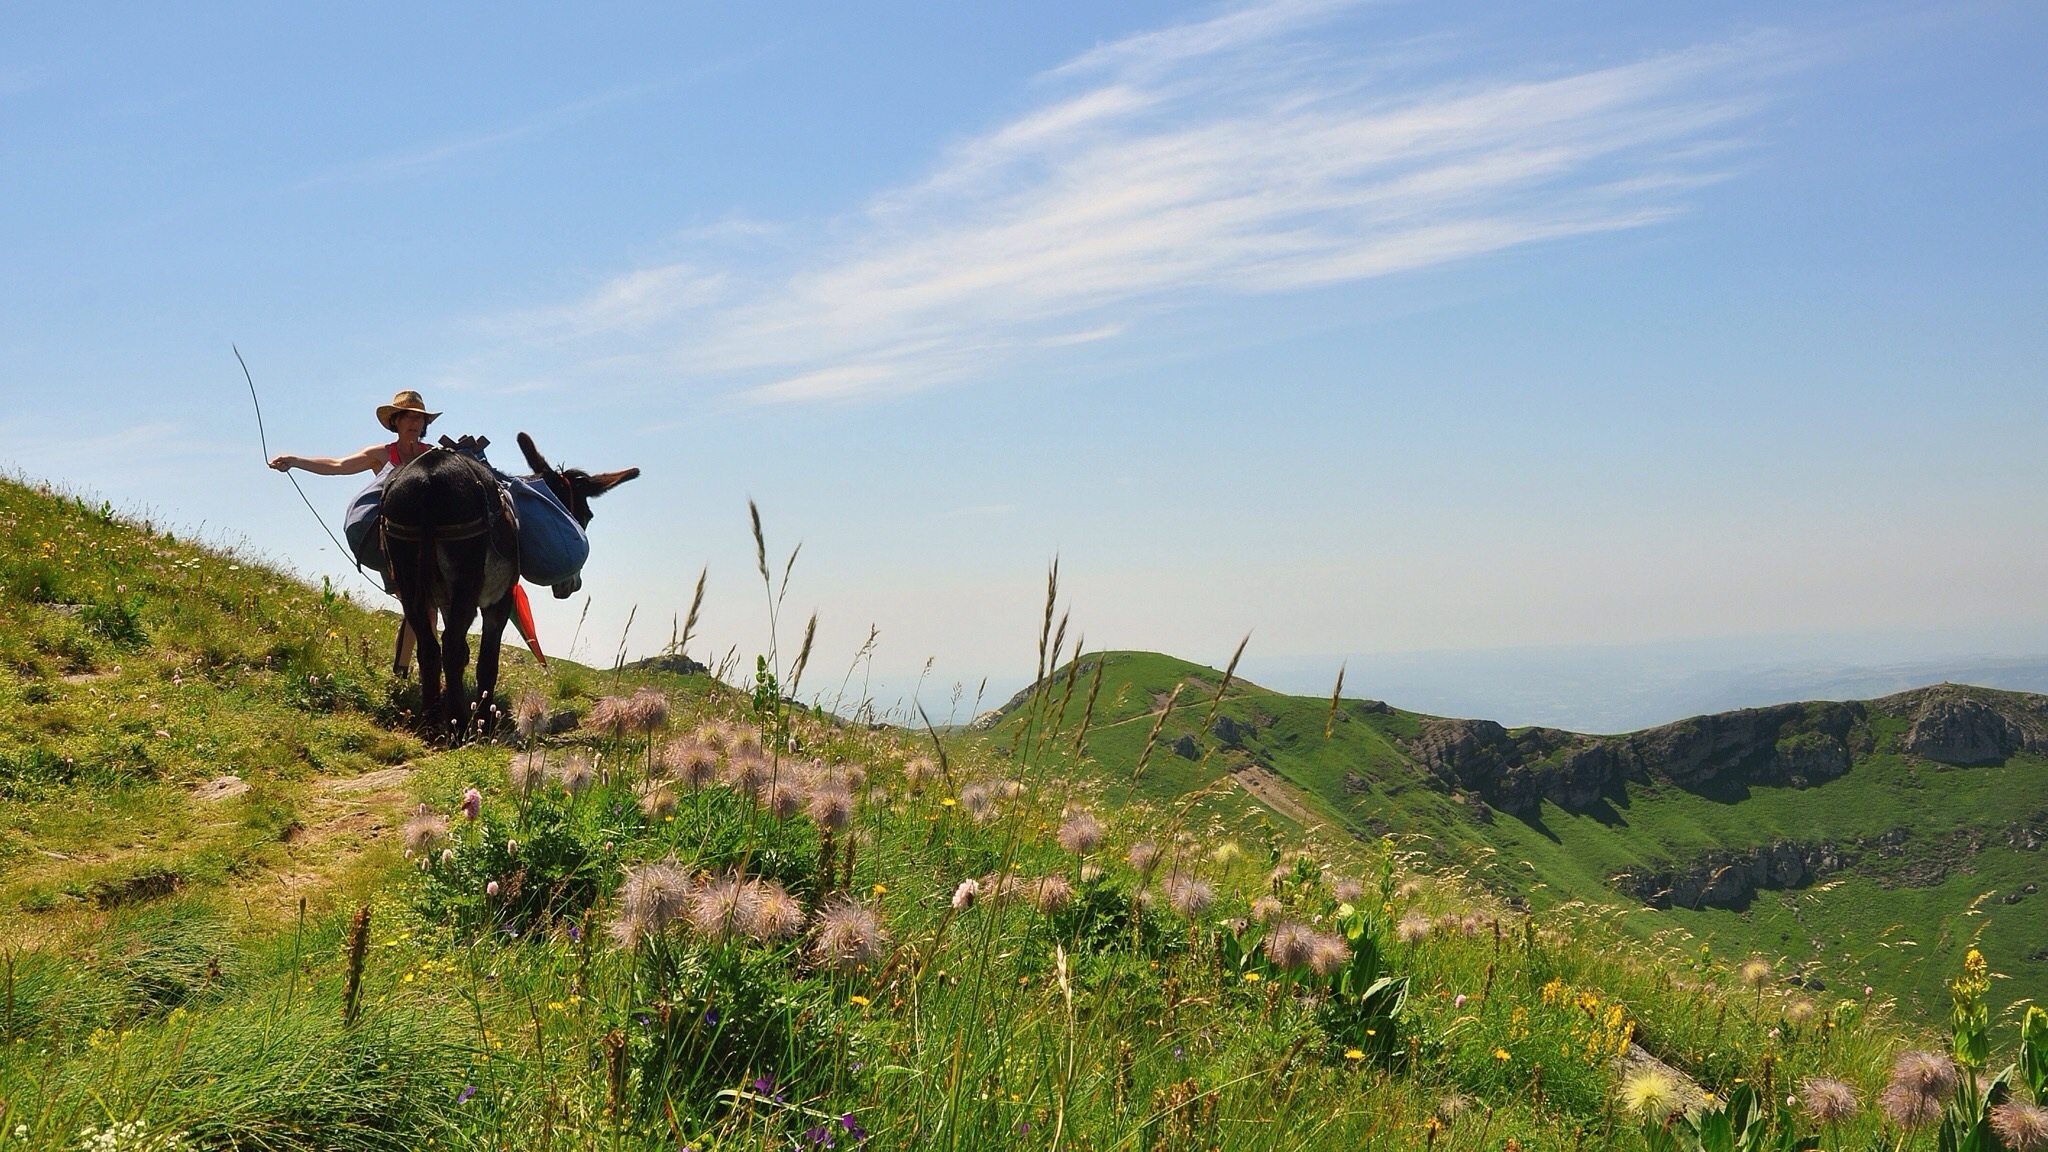
walking, mountain, meadow, hill, adventure, mountain range, recreation, extreme sport, terrain, ridge, paragliding, mountaineering, sports, grassland, plateau, outdoor recreation, mountainous landforms